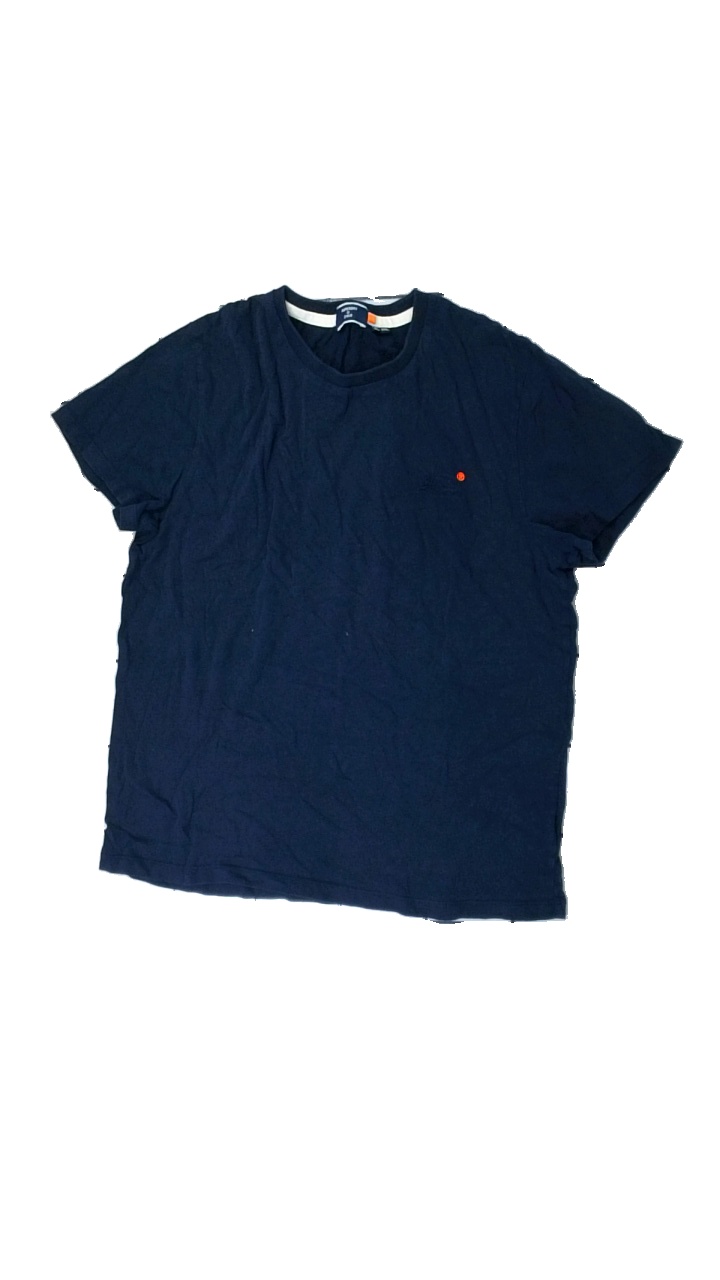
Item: T-shirt (Men)
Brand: Superdry
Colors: Blue
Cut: Regular, C-collar
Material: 100% cotton
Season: All
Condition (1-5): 2
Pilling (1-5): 4
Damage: stains
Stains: Minor
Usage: Export
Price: <50